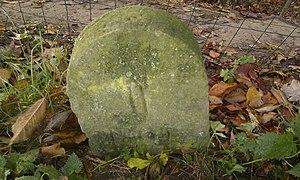
à Rödinghausen, arrondissement de Herford, Rhénanie-du-Nord-Westphalie, Allemagne. العربية